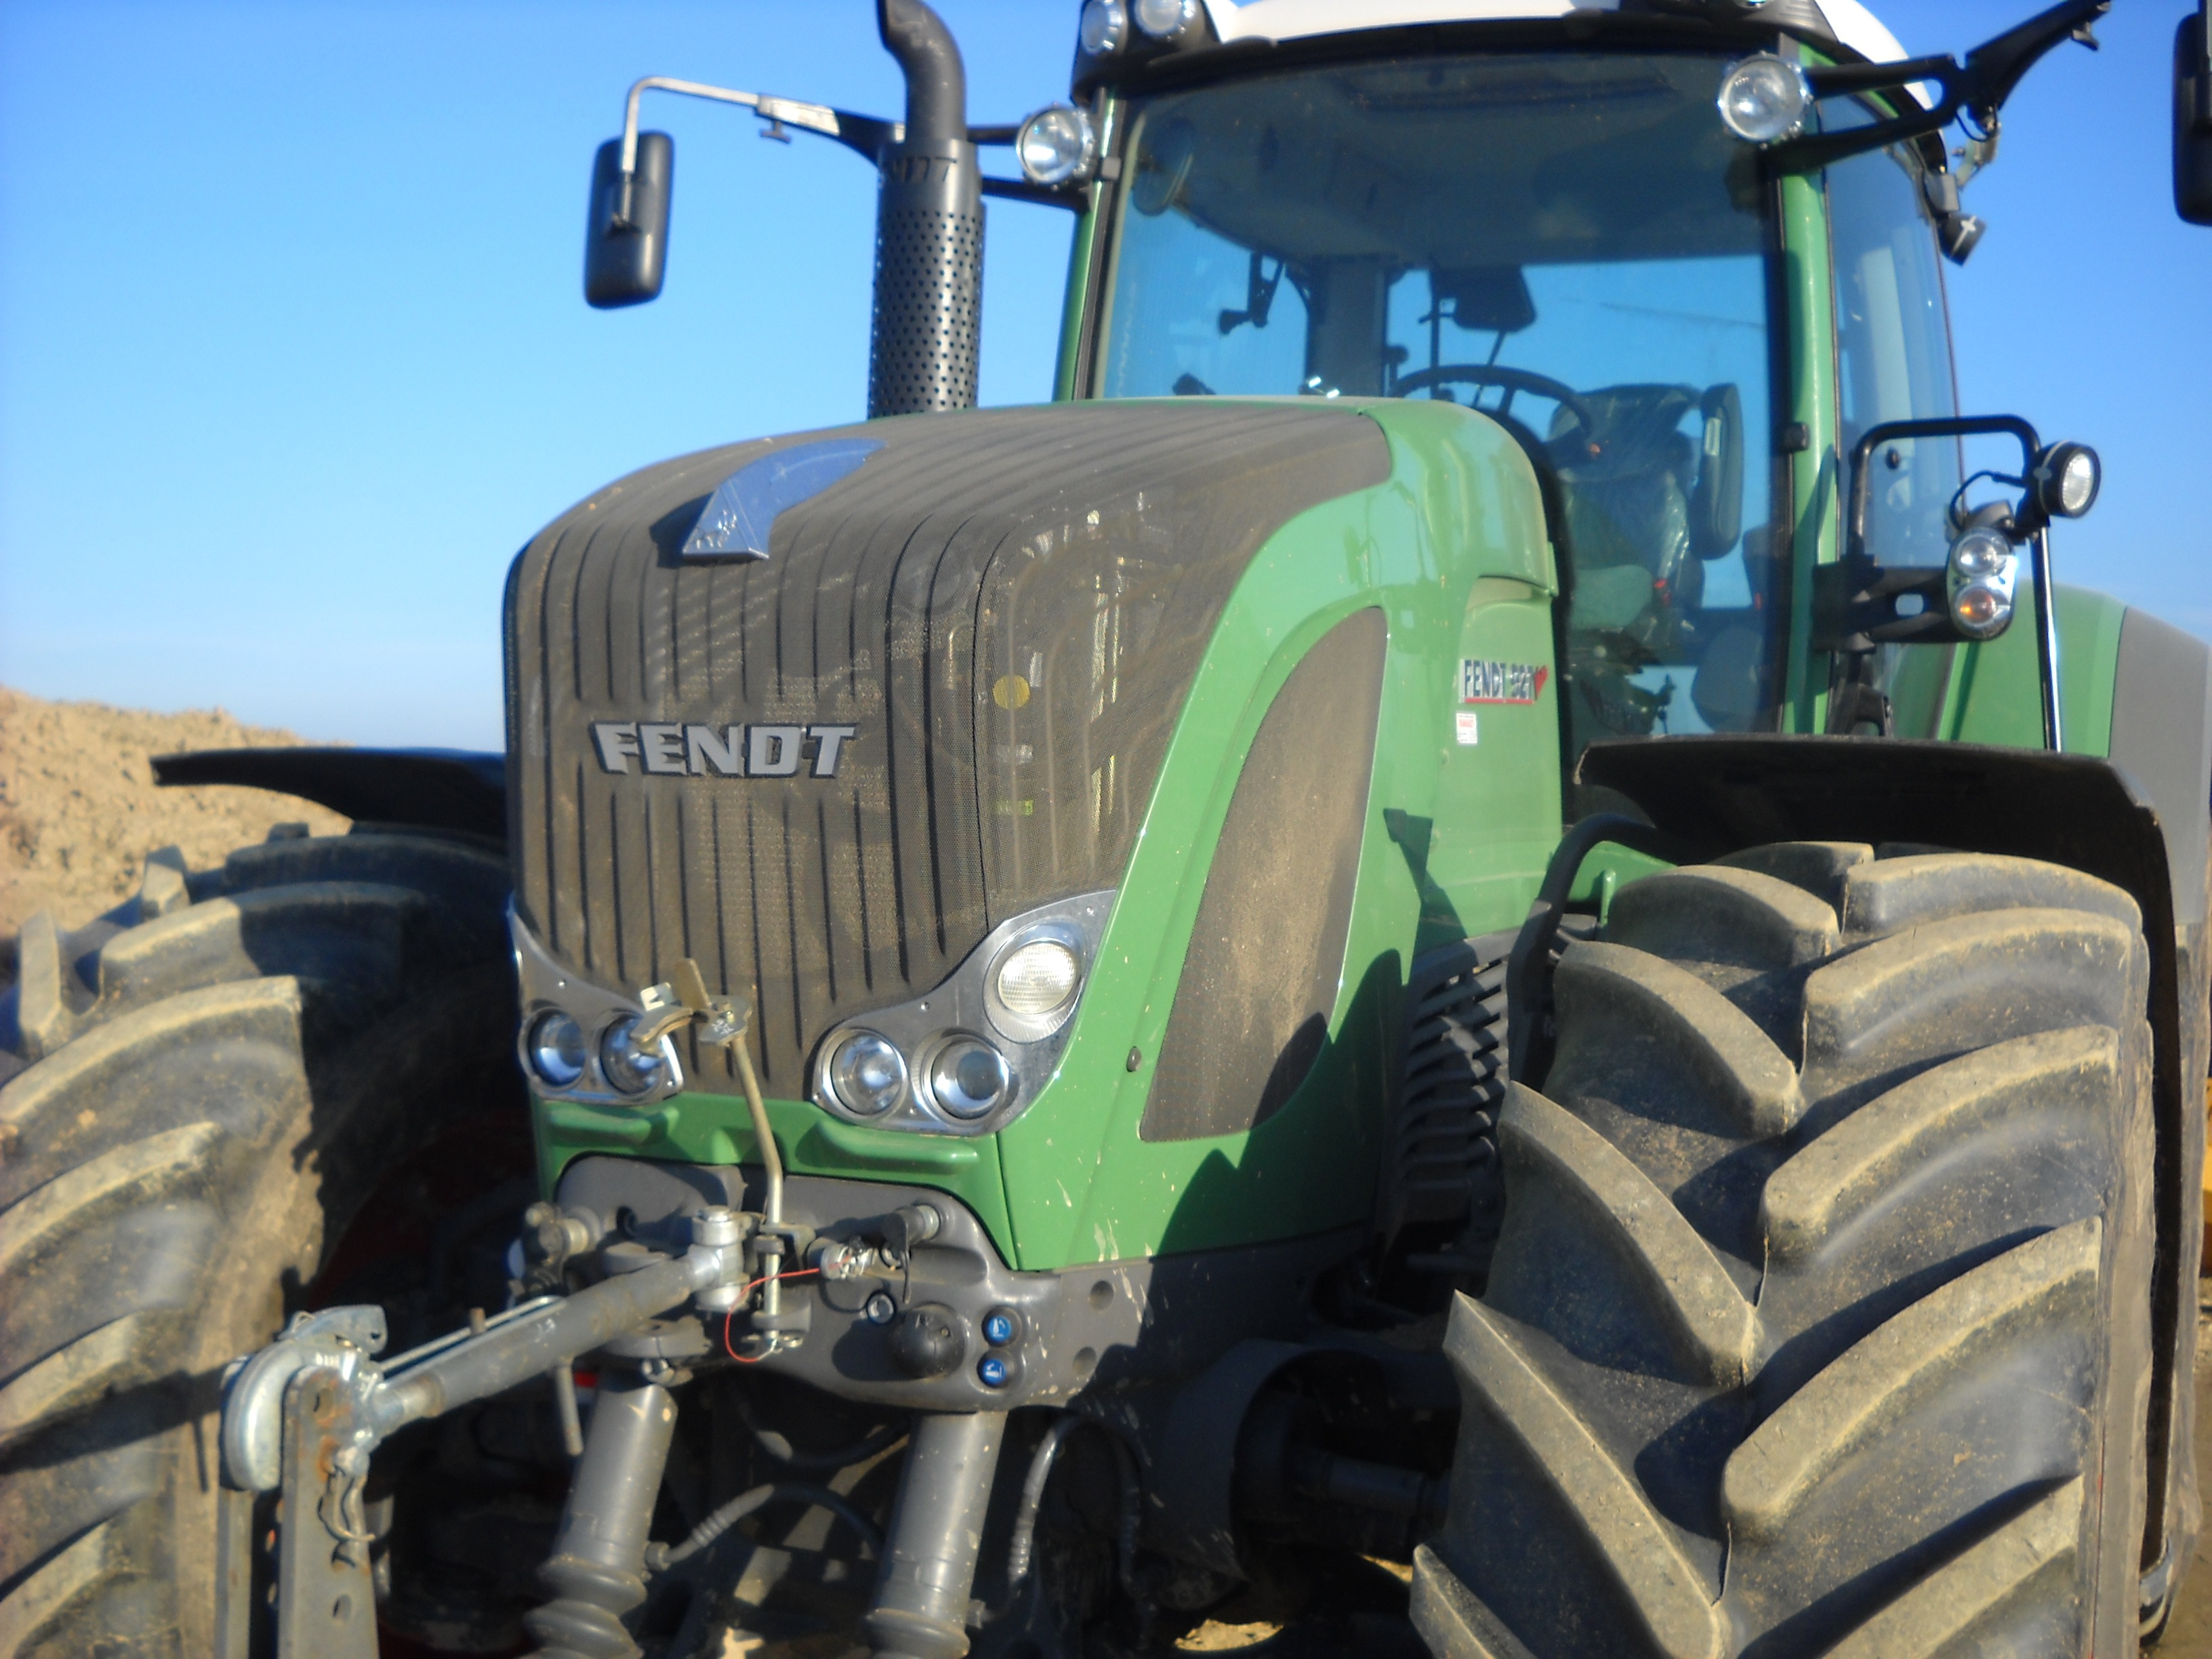
car, tractor, field, vehicle, agriculture, motor vehicle, agricultural machinery, off road vehicle, land vehicle